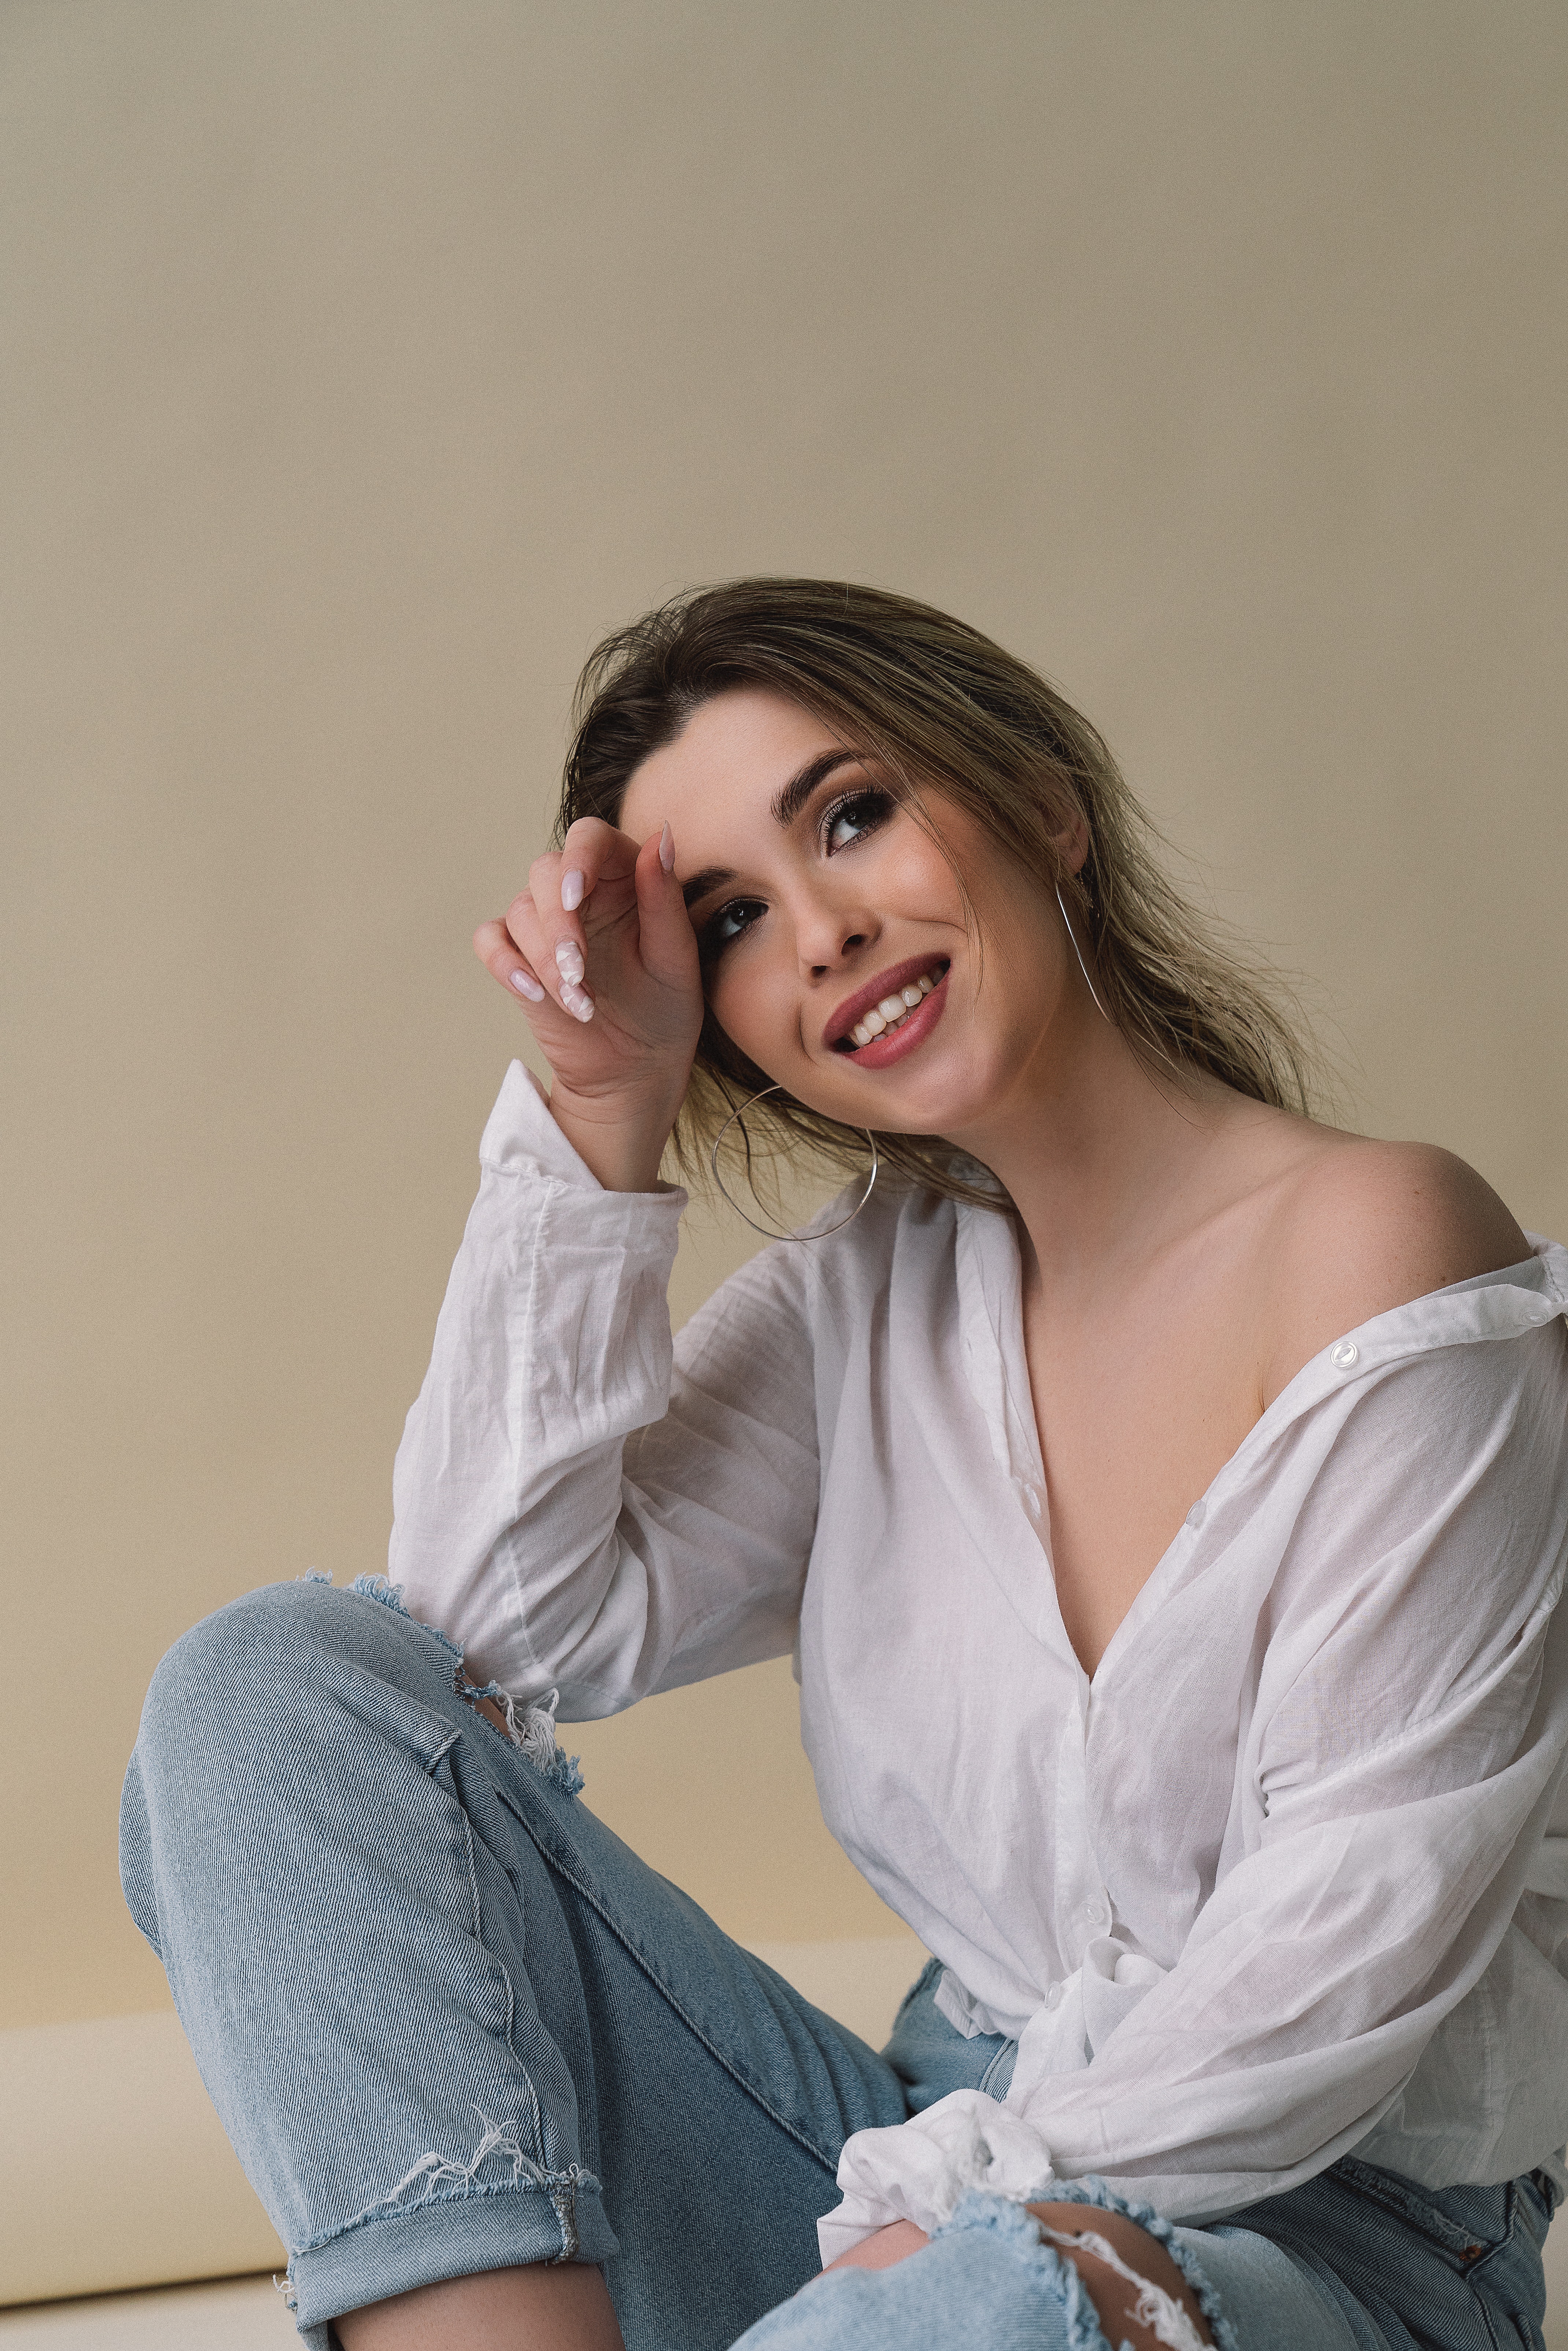
woman